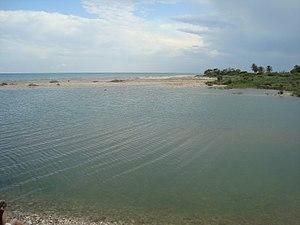
Alcalà de Xivert, en valencien et officiellement, est une commune d'Espagne de la province de Castellón dans la Communauté valencienne. Elle est située dans la comarque du Baix Maestrat et dans la zone à prédominance linguistique valencienne.